Shanghai Ghetto

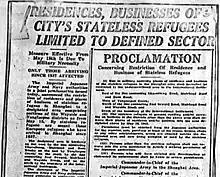
"Residences, Businesses of City's Stateless Refugees Limited to Restricted Sector". ("Shanghai Herald" newspaper, 18 February 1943)

According to another rabbi who was present there, Reb Kalish's answer was "They hate us because we are short and dark-haired." "Orientalim" was not likely to have been said because the word is an Israeli academic term in modern Hebrew, not a word in classical Yiddish or Hebrew.